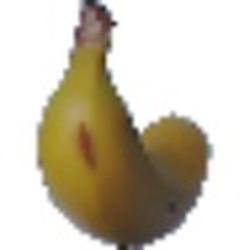
Label: Banana